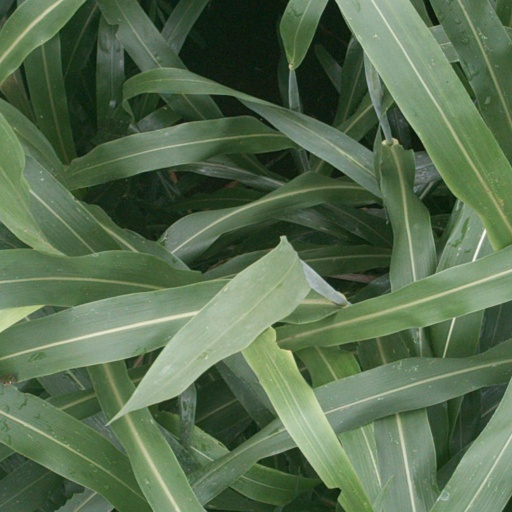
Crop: sorghum